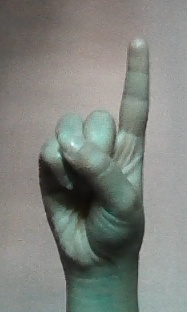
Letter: bb